Stuttgarter Straßenbahnen

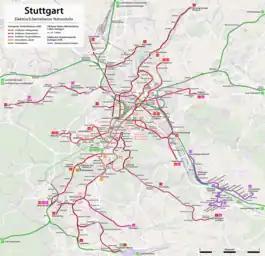
Transport network

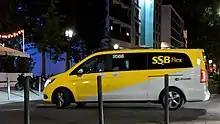
Mercedes-Benz V-Class for SSB Flex

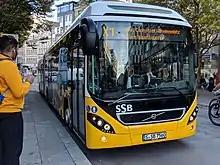
Volvo articulated bus on the X1

Stuttgarter Straßenbahnen AG (SSB) is the principal public transport operating company in the German city of Stuttgart. The SSB is a member of the Verkehrs- und Tarifverbund Stuttgart (VVS), and operates the Stuttgart Stadtbahn, bus lines, a rack railway, and a funicular railway.